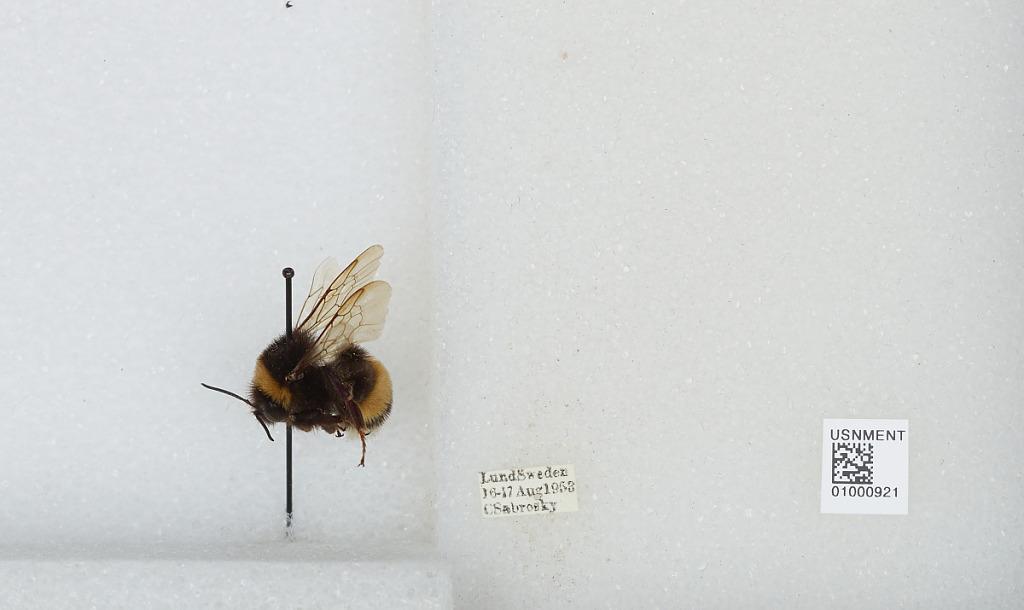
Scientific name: Bombus (Bombus) lucorum (Linnaeus)
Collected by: C. Sabrosky
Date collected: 1953-8-16
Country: Sweden
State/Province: Skåne
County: Lund
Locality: Lund
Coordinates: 55.7039, 13.195